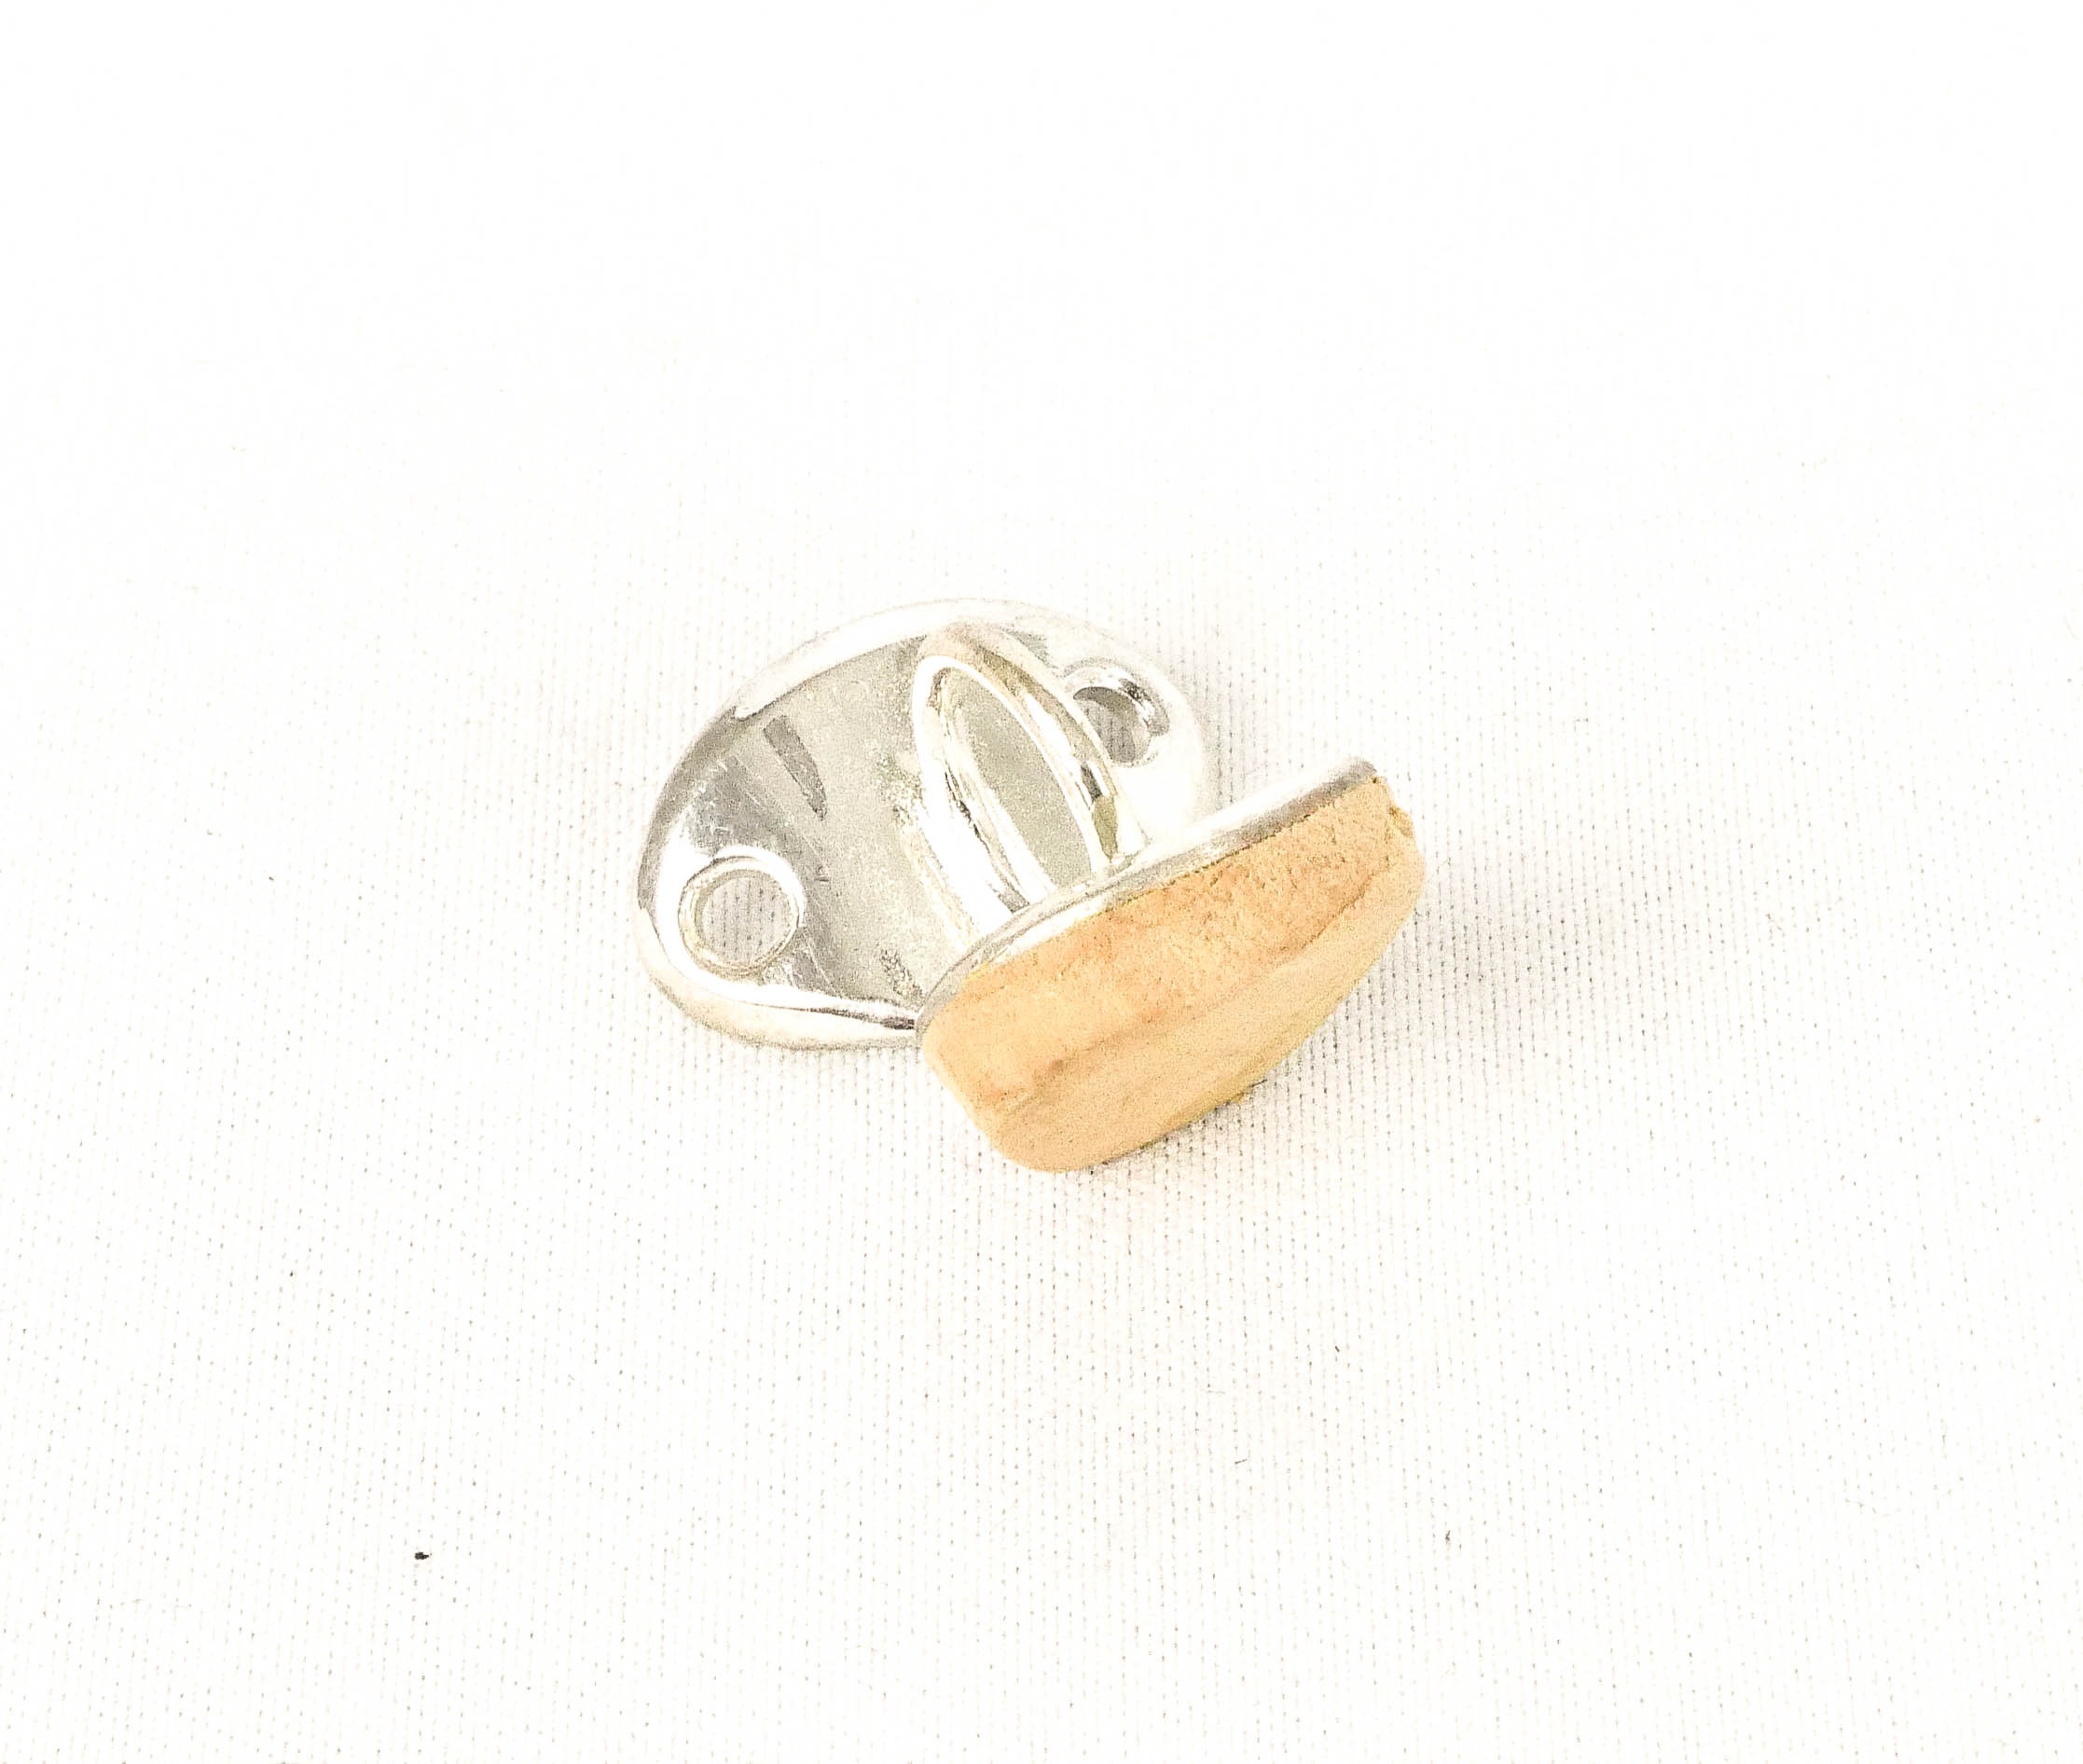
Loree Thumb Rest
Traditional fixed thumb rest. Replacement for standard thumb rest on Loree oboes.
Brand: De Gourdon - Loree
Category: Arts & Entertainment > Hobbies & Creative Arts > Musical Instrument & Orchestra Accessories > Woodwind Instrument Accessories > Oboe & English Horn Accessories > Oboe Parts > Oboe Small Parts